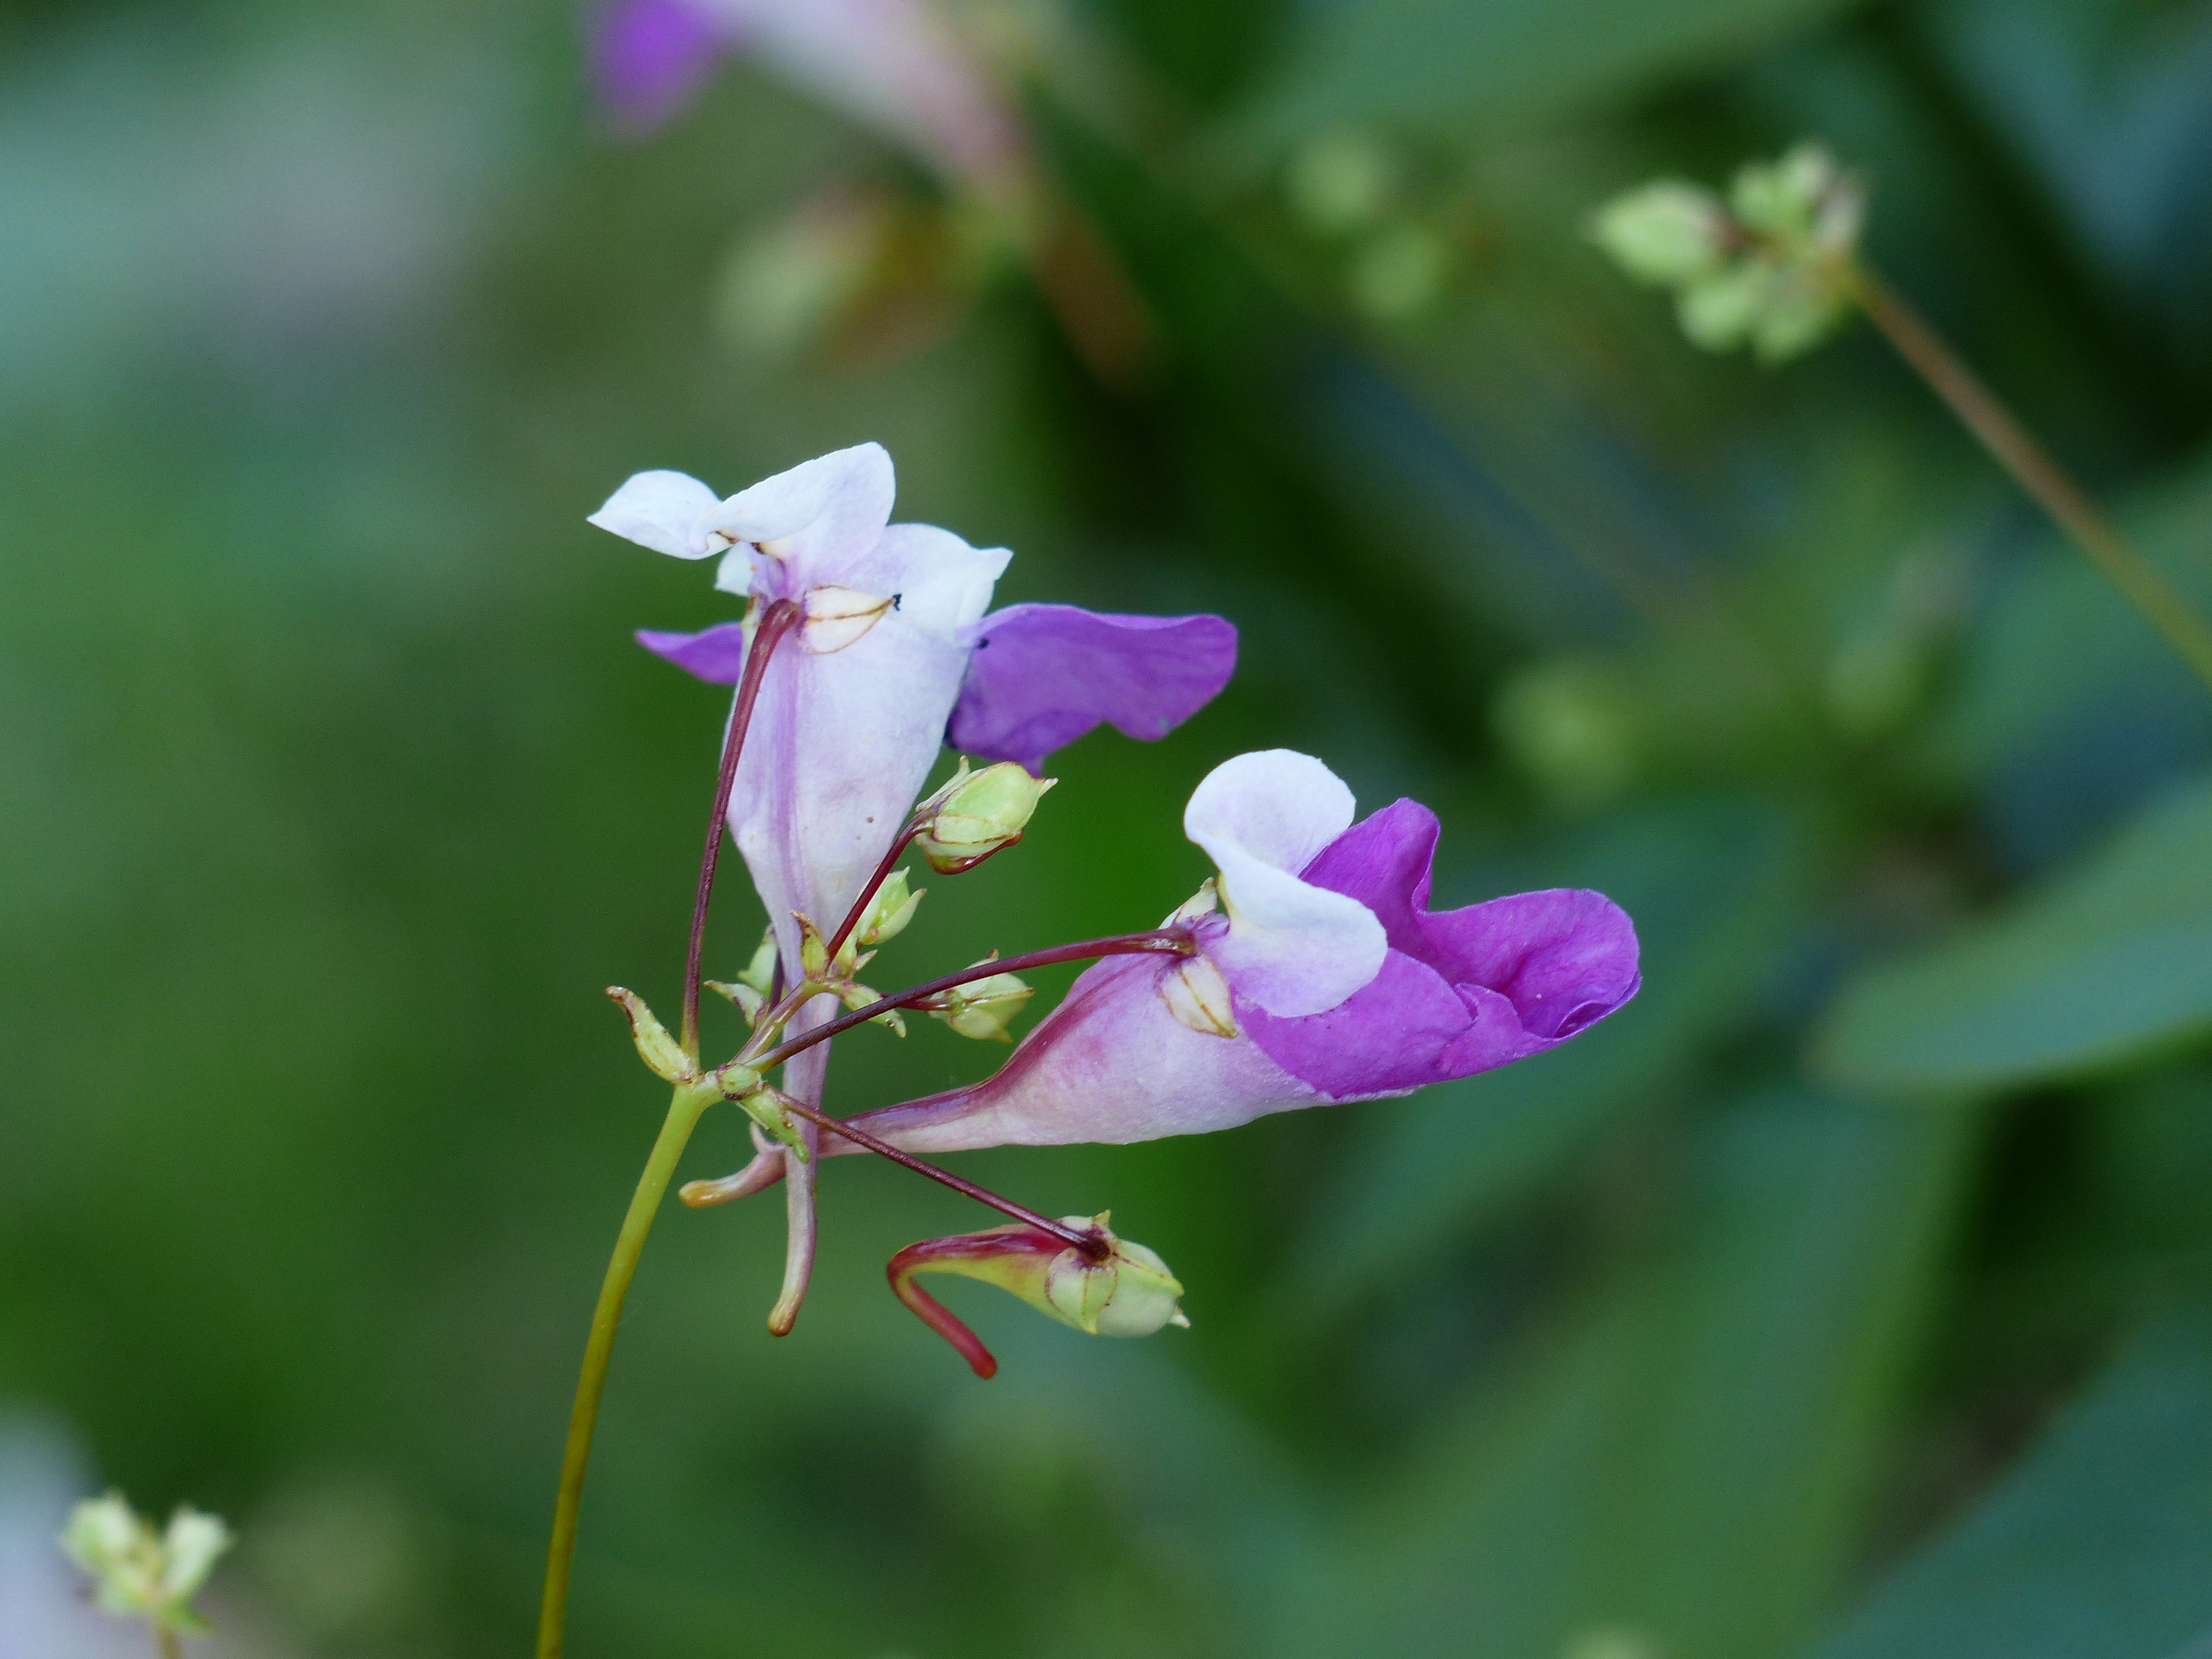
nature, blossom, plant, white, leaf, flower, petal, bloom, herb, botany, flora, wildflower, close up, shrub, violet, macro photography, flowering plant, balsam, land plant, dayflower family, everlasting sweet pea, balfour jewelweed, impatiens balfourii